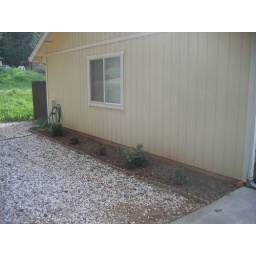
Kelly planted new flowers in front flower bed.